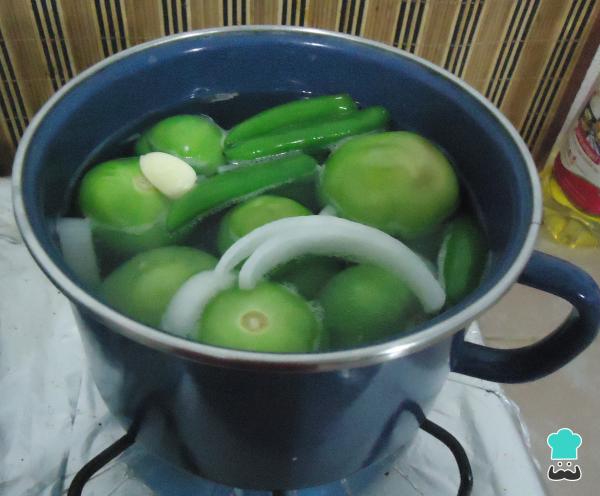
Para la salsa verde, comenzamos poniendo en una cacerola con agua hirviendo el tomate verde, un diente de ajo, un trozo de cebolla y los chiles verdes jalapeños.